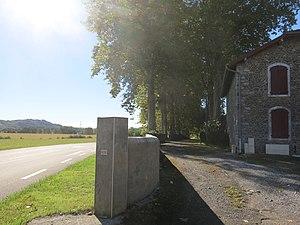
Ancienne route D28 sur la droite et l'actuelle sur la gauche à Saint-Dos (Pyrénées-Atlantiques, France).